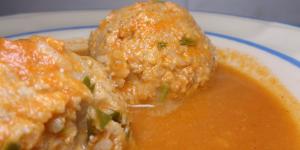
albondigas de carne de res y soya